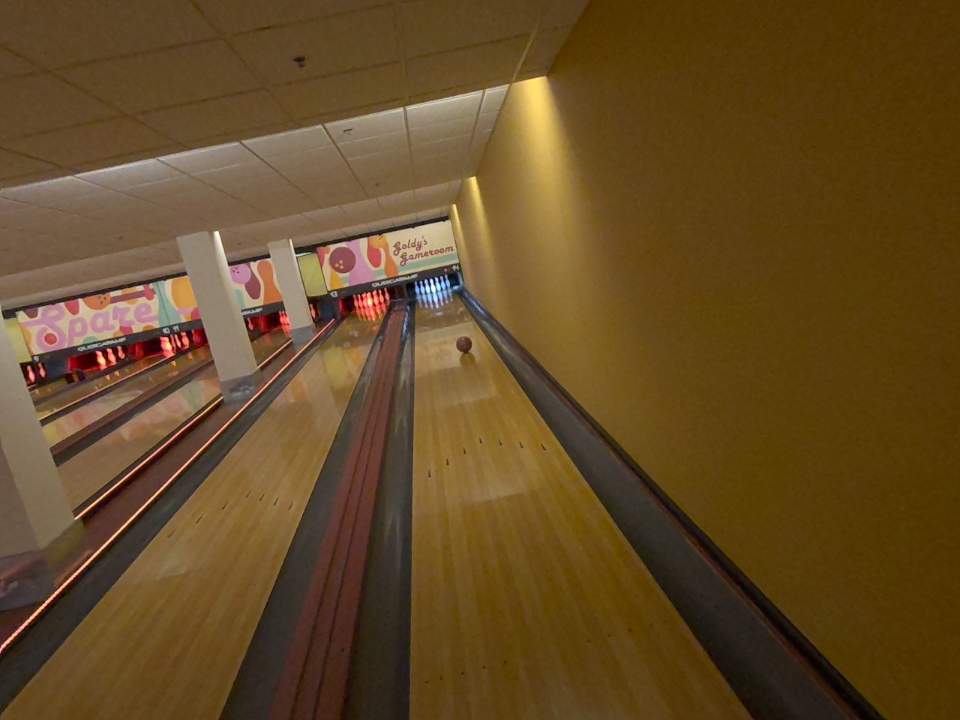
Object: bowling_ball